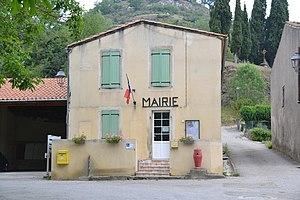
La mairie de Montjardin (Aude, France).
Montjardin est une commune française située dans le département de l'Aude, en région Occitanie.